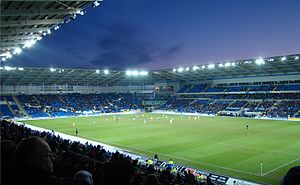
UEFA Women's Champions League 2016-17
UEFA Women's Champions League 2016-17 var den 16. udgave af European women's club fodboldmesterskab, som organiseres af UEFA, og den 8. udgave siden den fik et nyt brand som UEFA Women's Champions League.